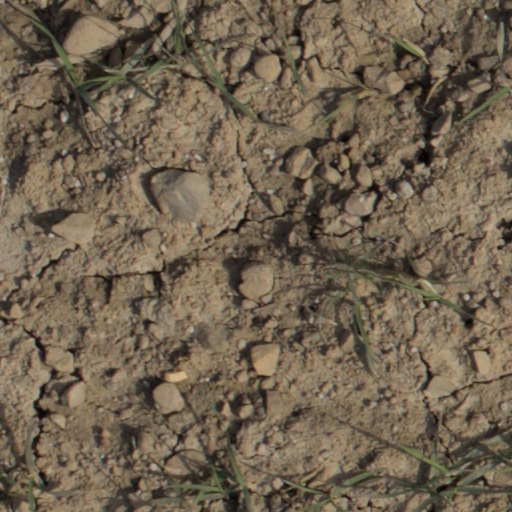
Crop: wheat